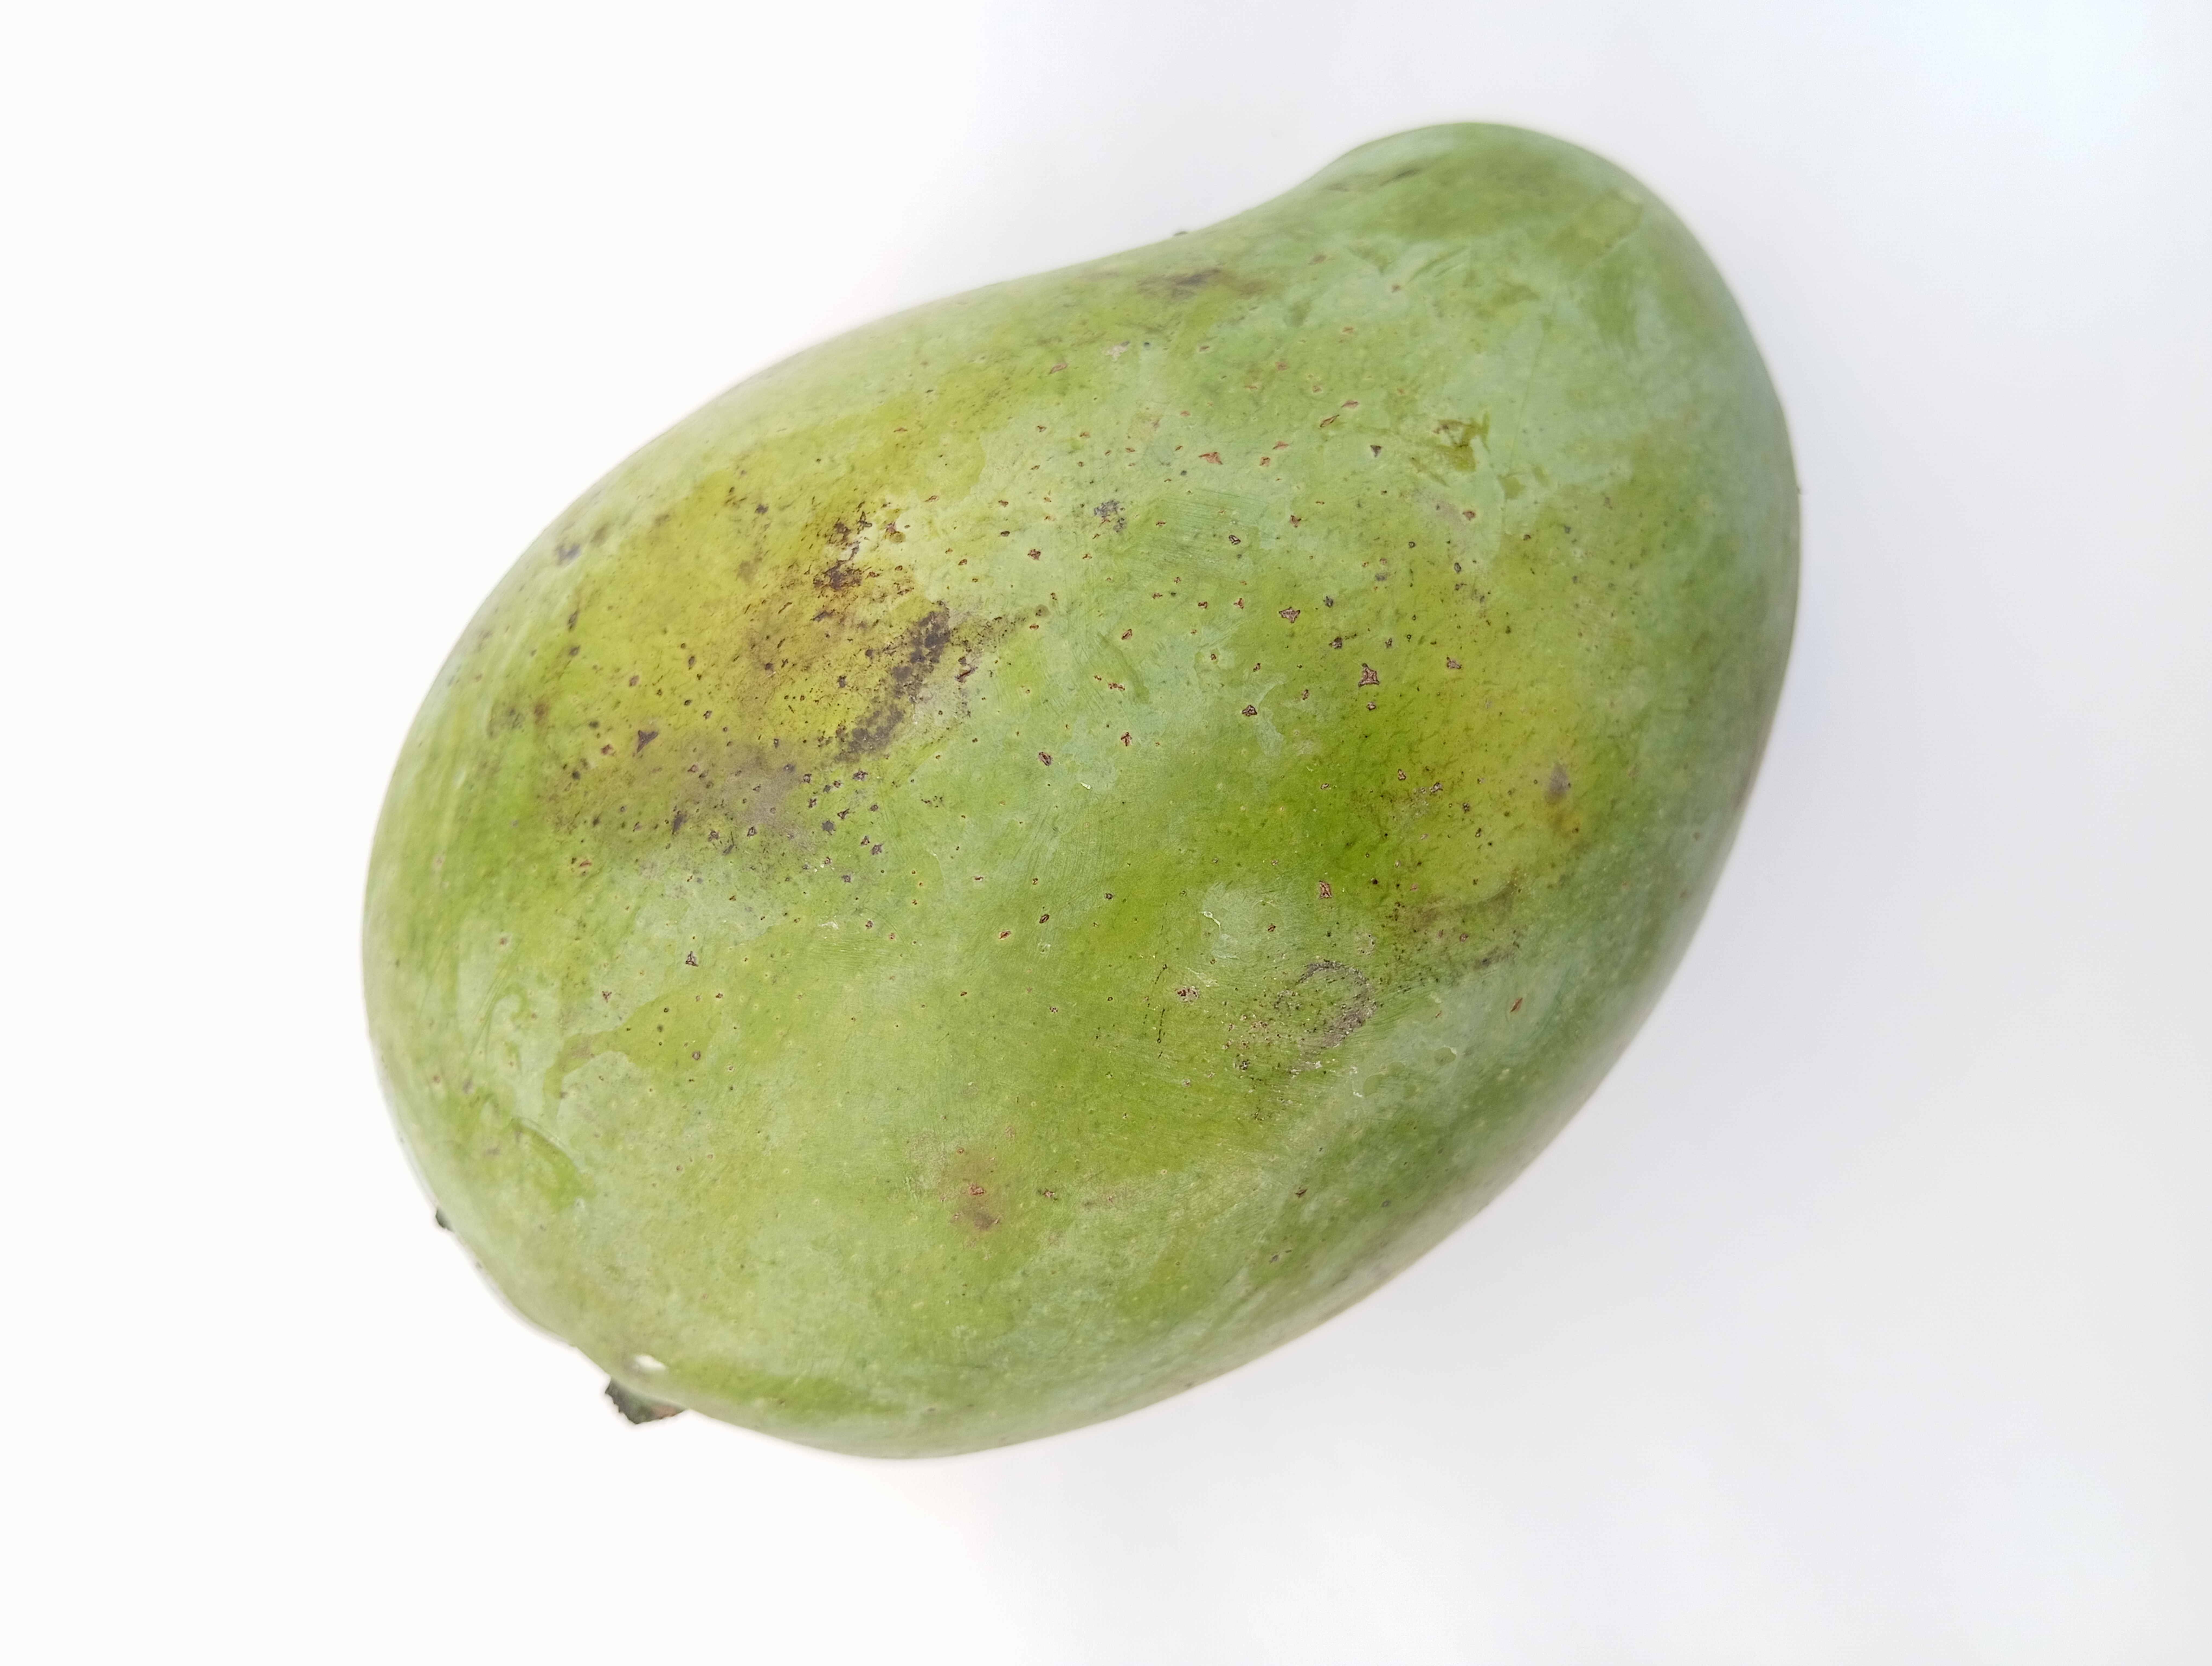
Mango variety: Amrapali